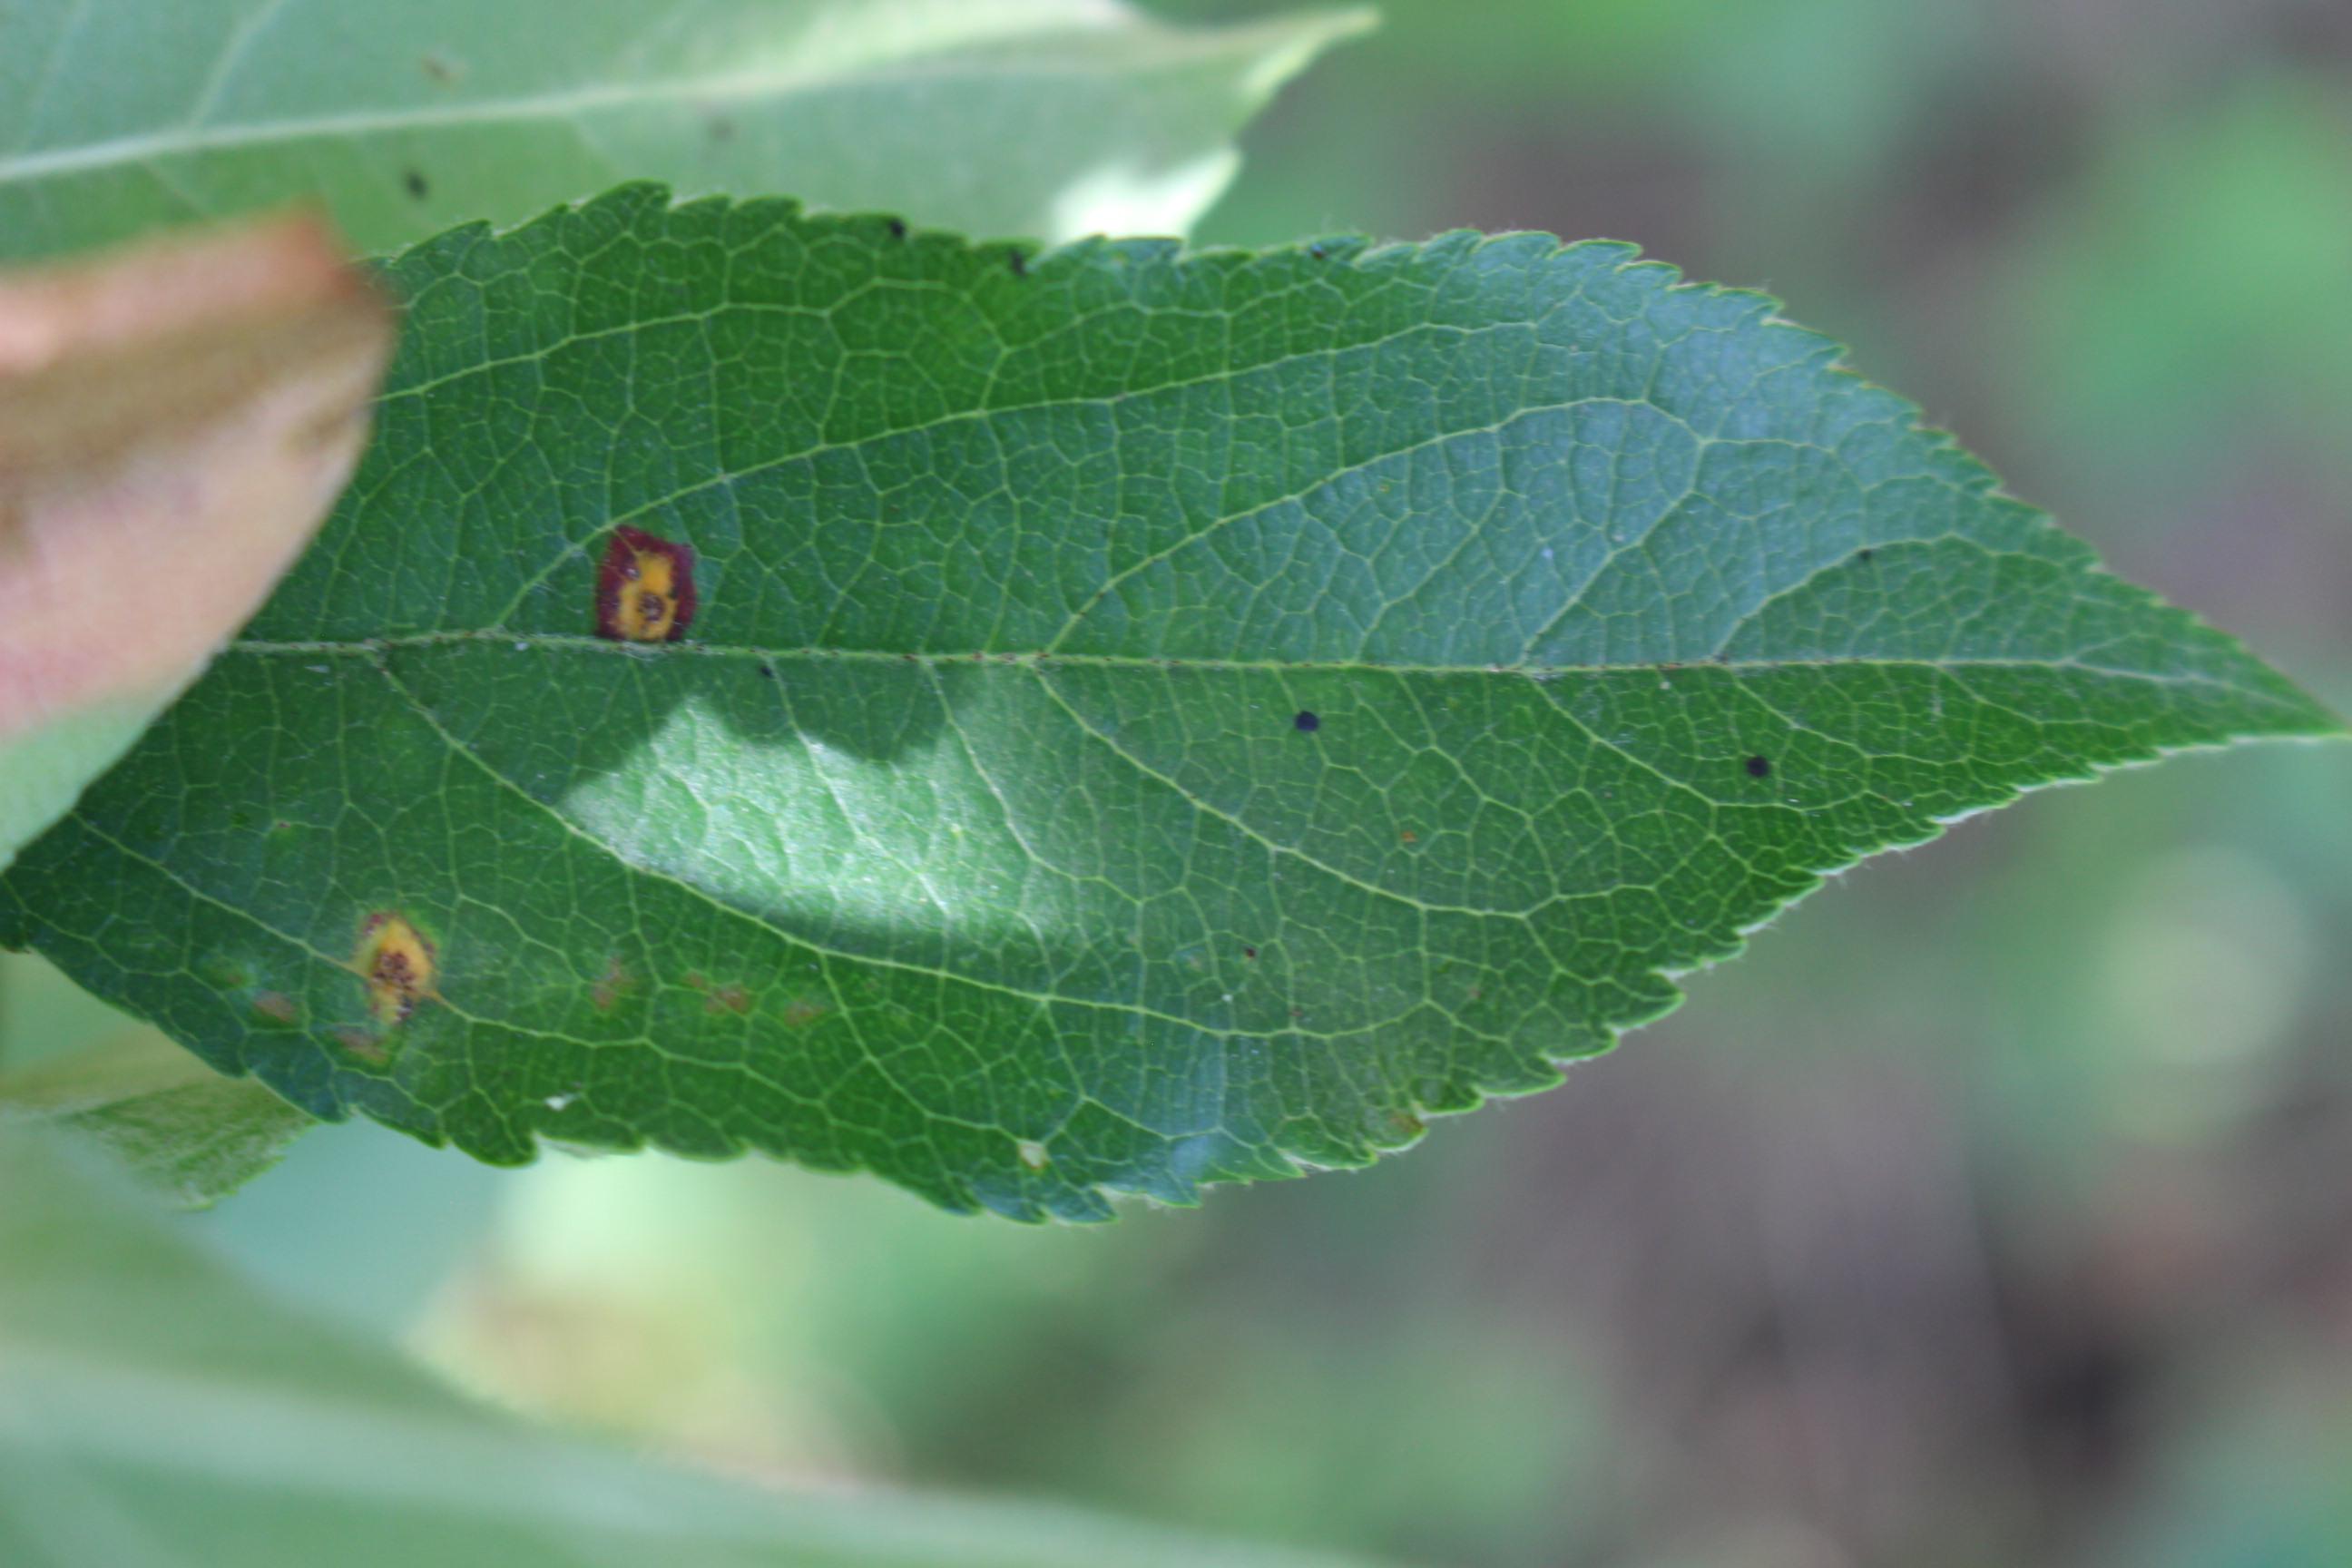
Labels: rust